Genetics of Down syndrome

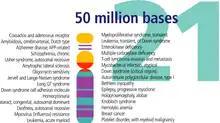
Chromosome 21 from Human Genome Program

Down syndrome is a chromosomal abnormality characterized by the presence of an extra copy of genetic material on chromosome 21, either in whole (trisomy 21) or part (such as due to translocations). The effects of the extra copy varies greatly from individual to individual, depending on the extent of the extra copy, genetic background, environmental factors, and random chance. Down syndrome can occur in all human populations, and analogous effects have been found in other species, such as chimpanzees and mice. In 2005, researchers have been able to create transgenic mice with most of human chromosome 21 (in addition to their normal chromosomes).